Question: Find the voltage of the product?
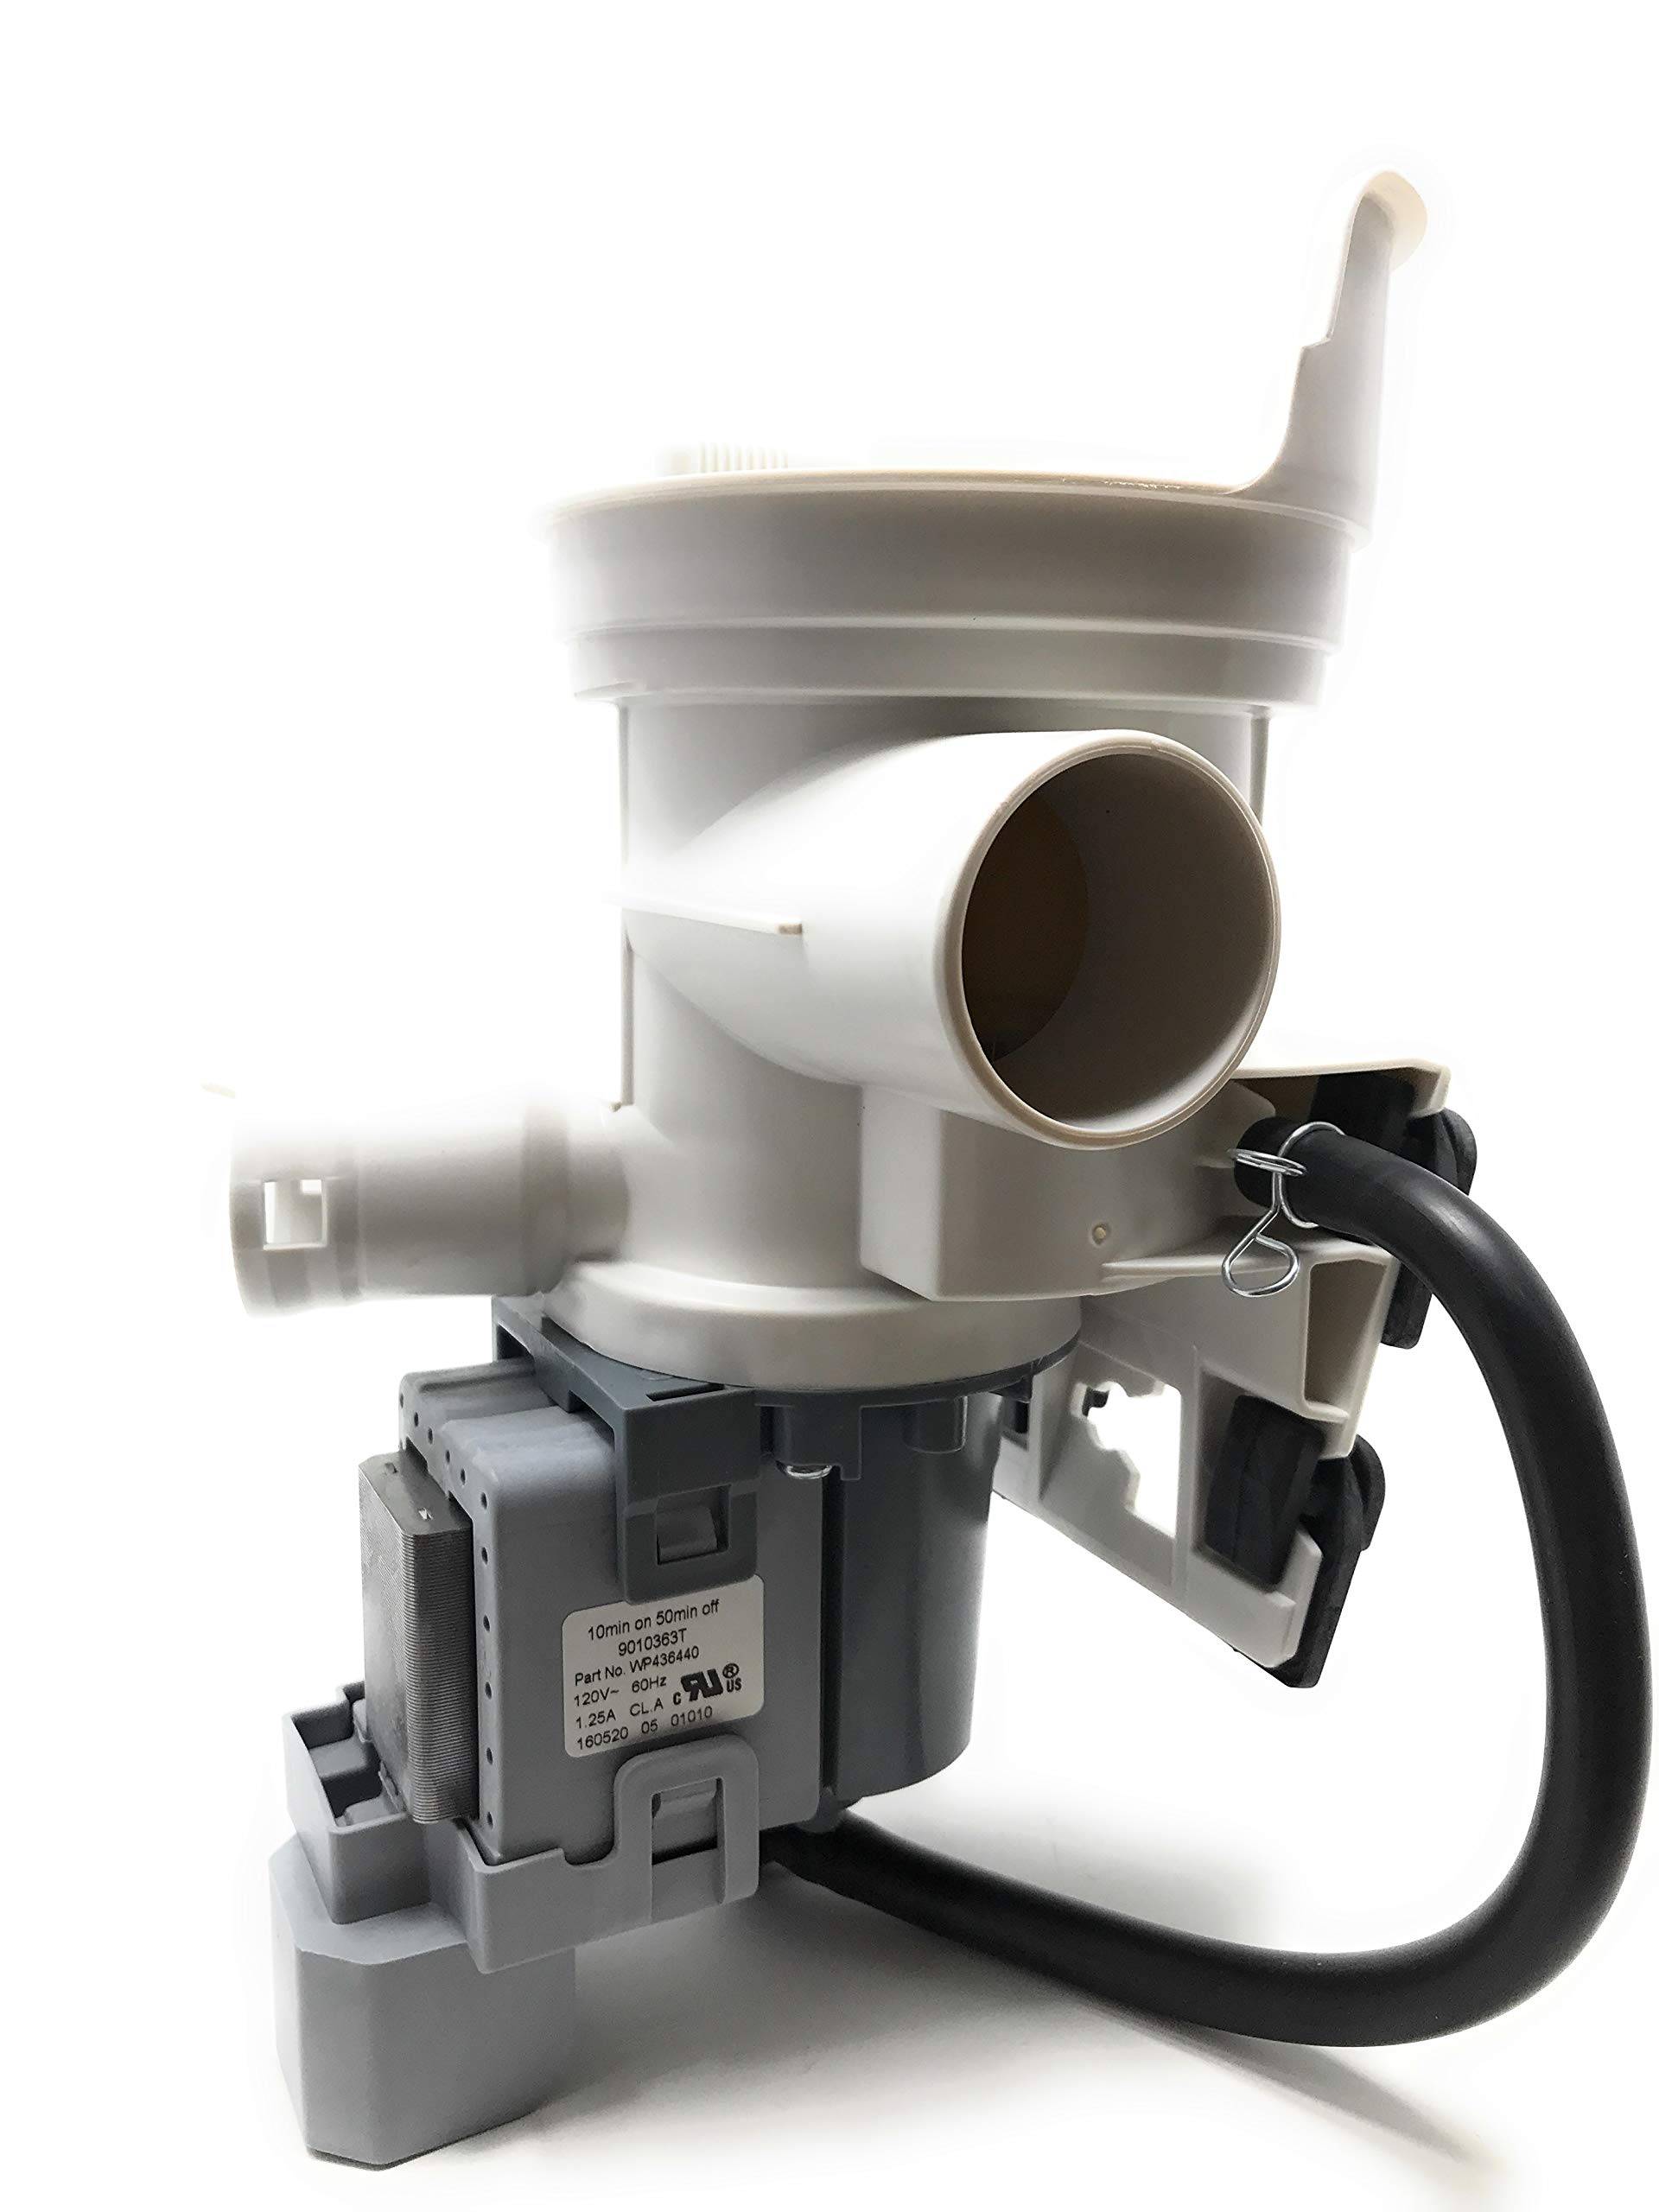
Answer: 120.0 volt